Chivres

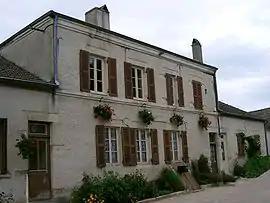
Town hall and school

Chivres is a commune in the Côte-d'Or department in eastern France.